Automotive industry in Bangladesh

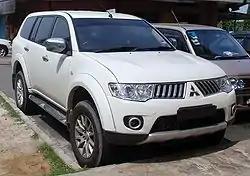
Pragoti is producing the Mitsubishi Pajero Sport in Bangladesh.

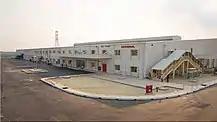
Manufacturing Plant of Honda Two Wheelers in Bangladesh

Pragoti Industries Limited (PIL) is among the oldest and largest automobile assemblers in Bangladesh. The company has assembled over 50,000 vehicles since its inception in 1966. In February 2010, Japanese car manufacturer Mitsubishi officially proposed to the Bangladesh government to locally assemble the Mitsubishi Pajero Sport in collaboration with Pragoti. Operations commenced in August 2011, with an annual production output of around 500 units.